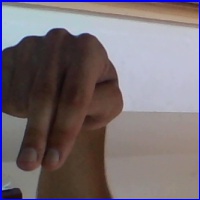
Letra: N